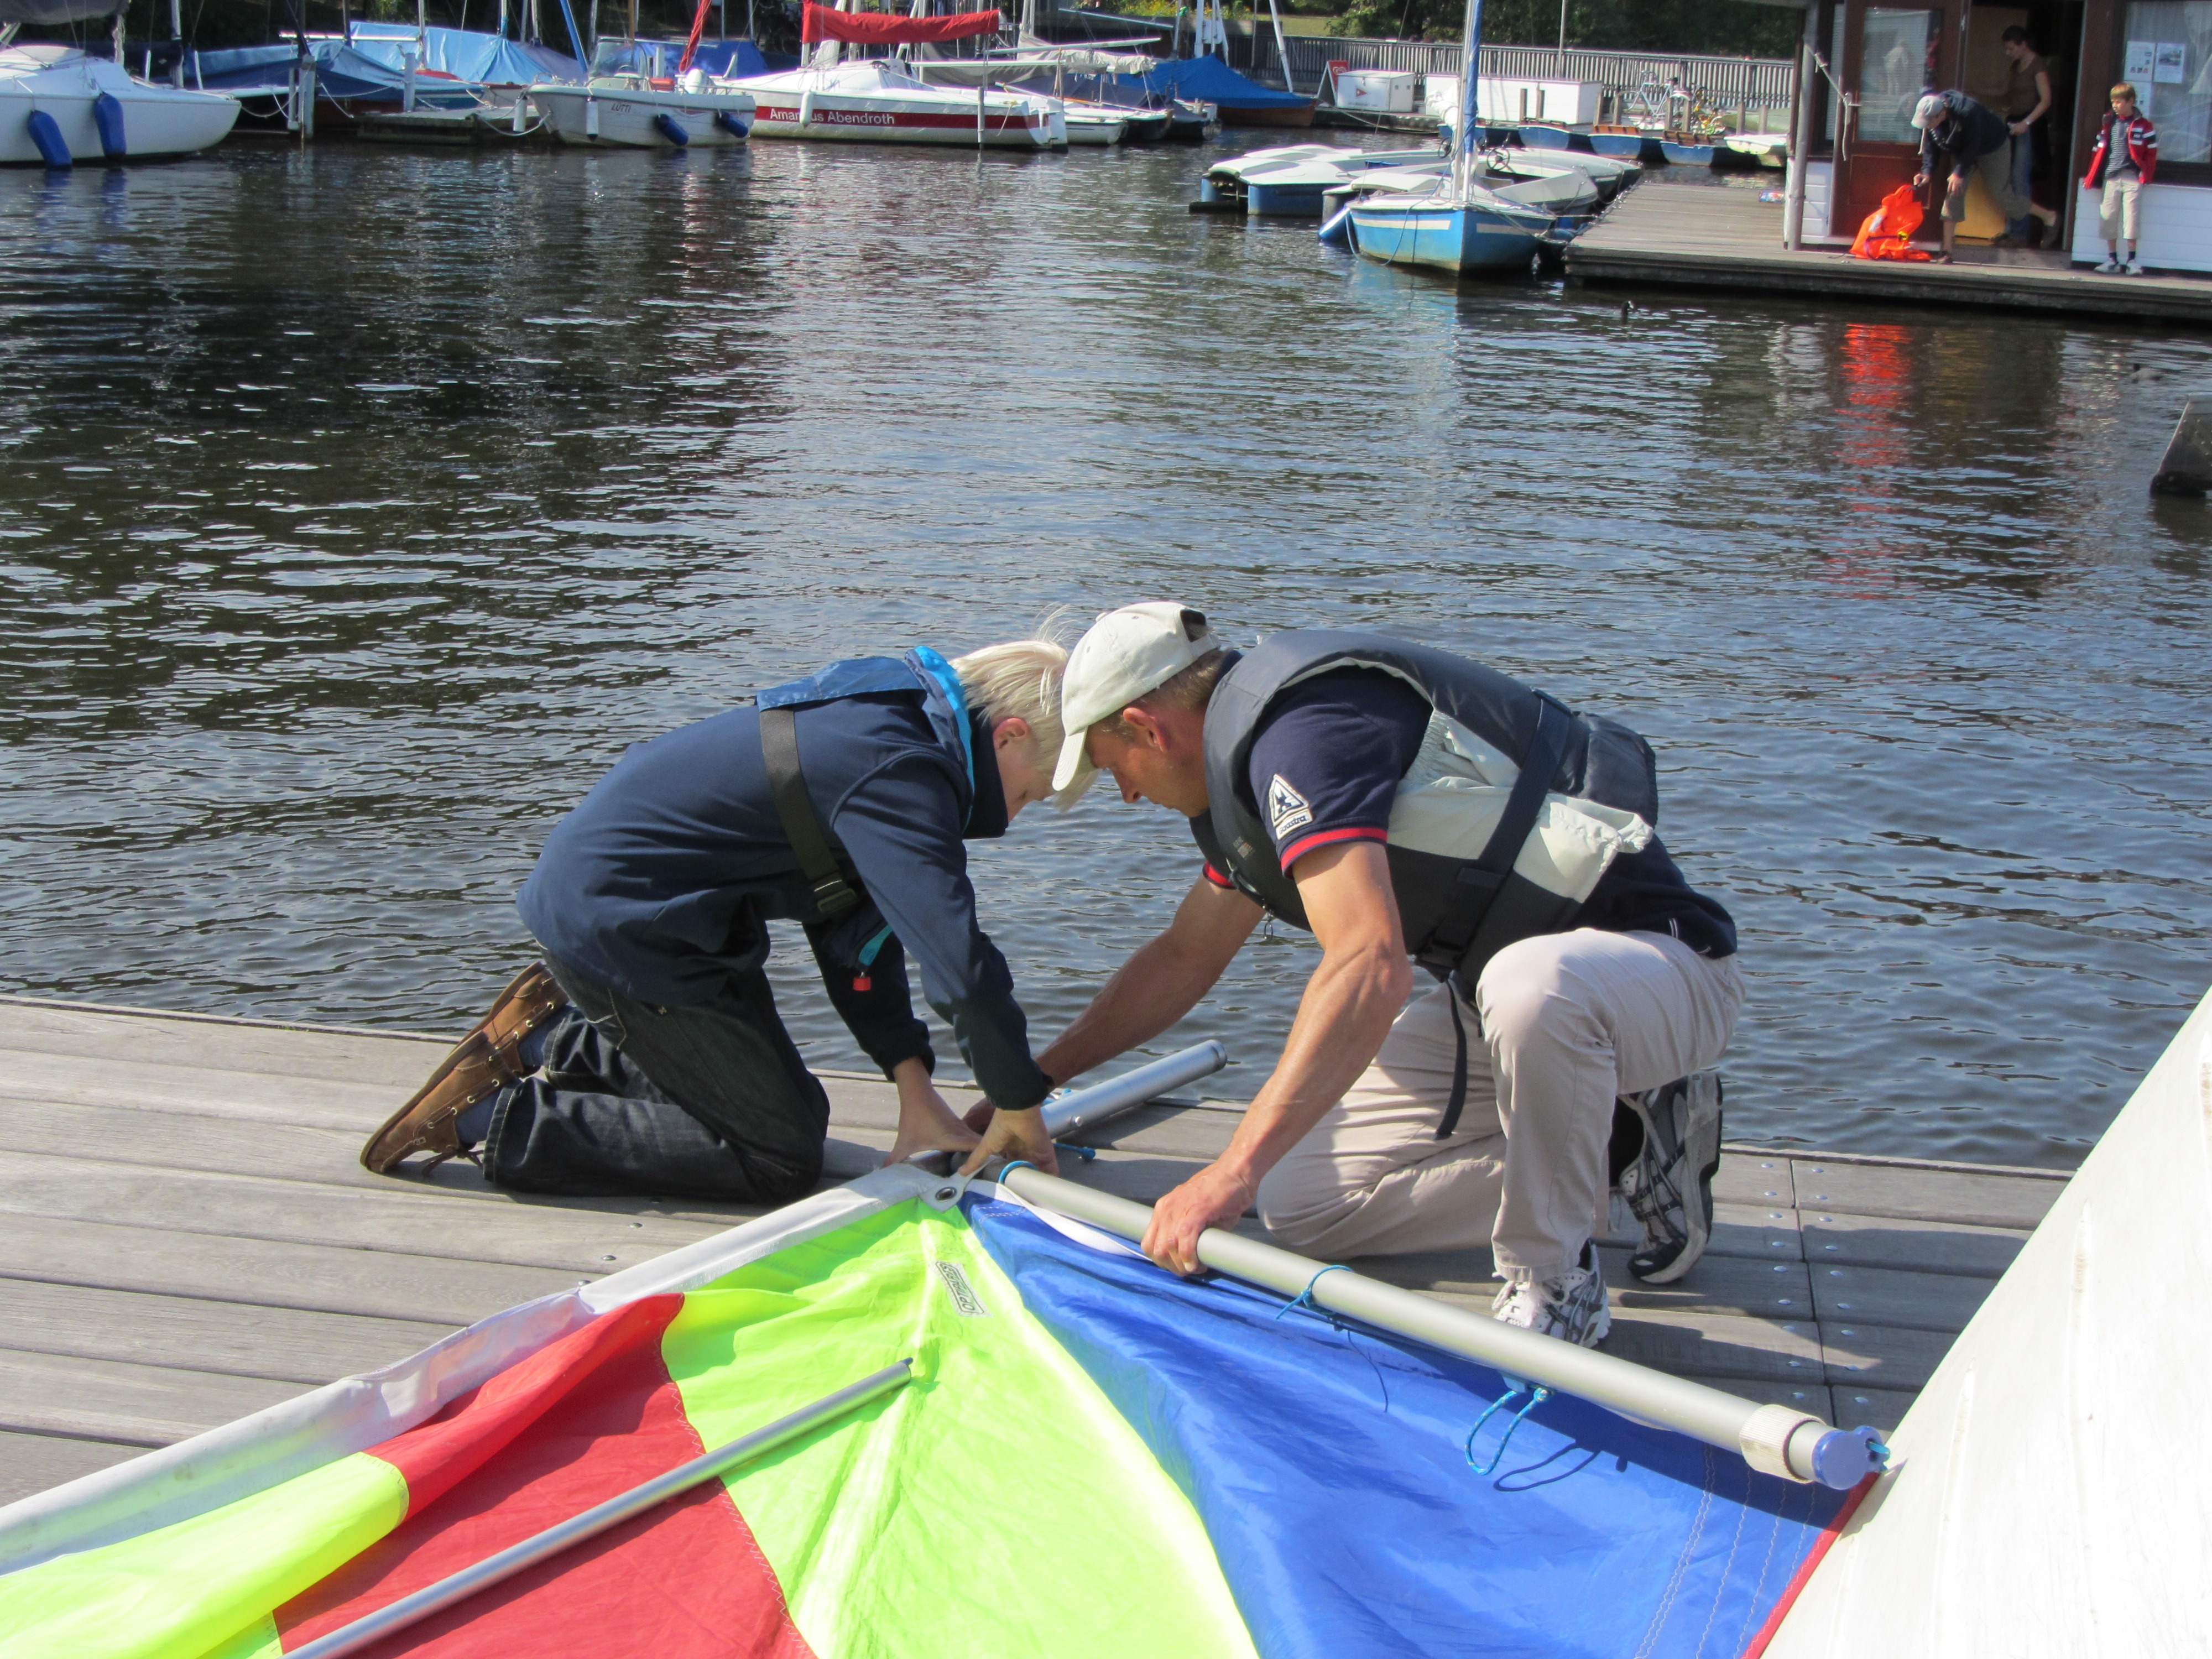
boat, building, canoe, paddle, vehicle, boating, sail, watercraft, rowing, raft, canoeing, optimist, alster, water sport, dinghy, watercraft rowing